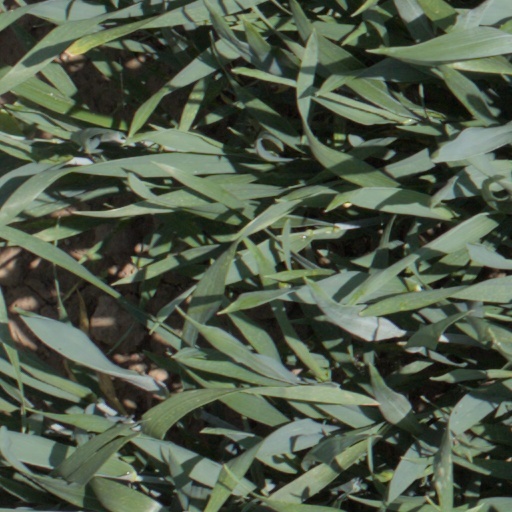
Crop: wheat